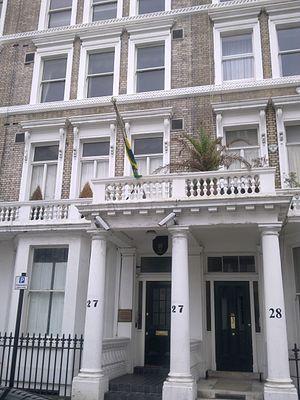
Voici la liste des représentations diplomatiques du Gabon à l'étranger, hormis les consulats honoraires: